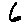
Label: 6